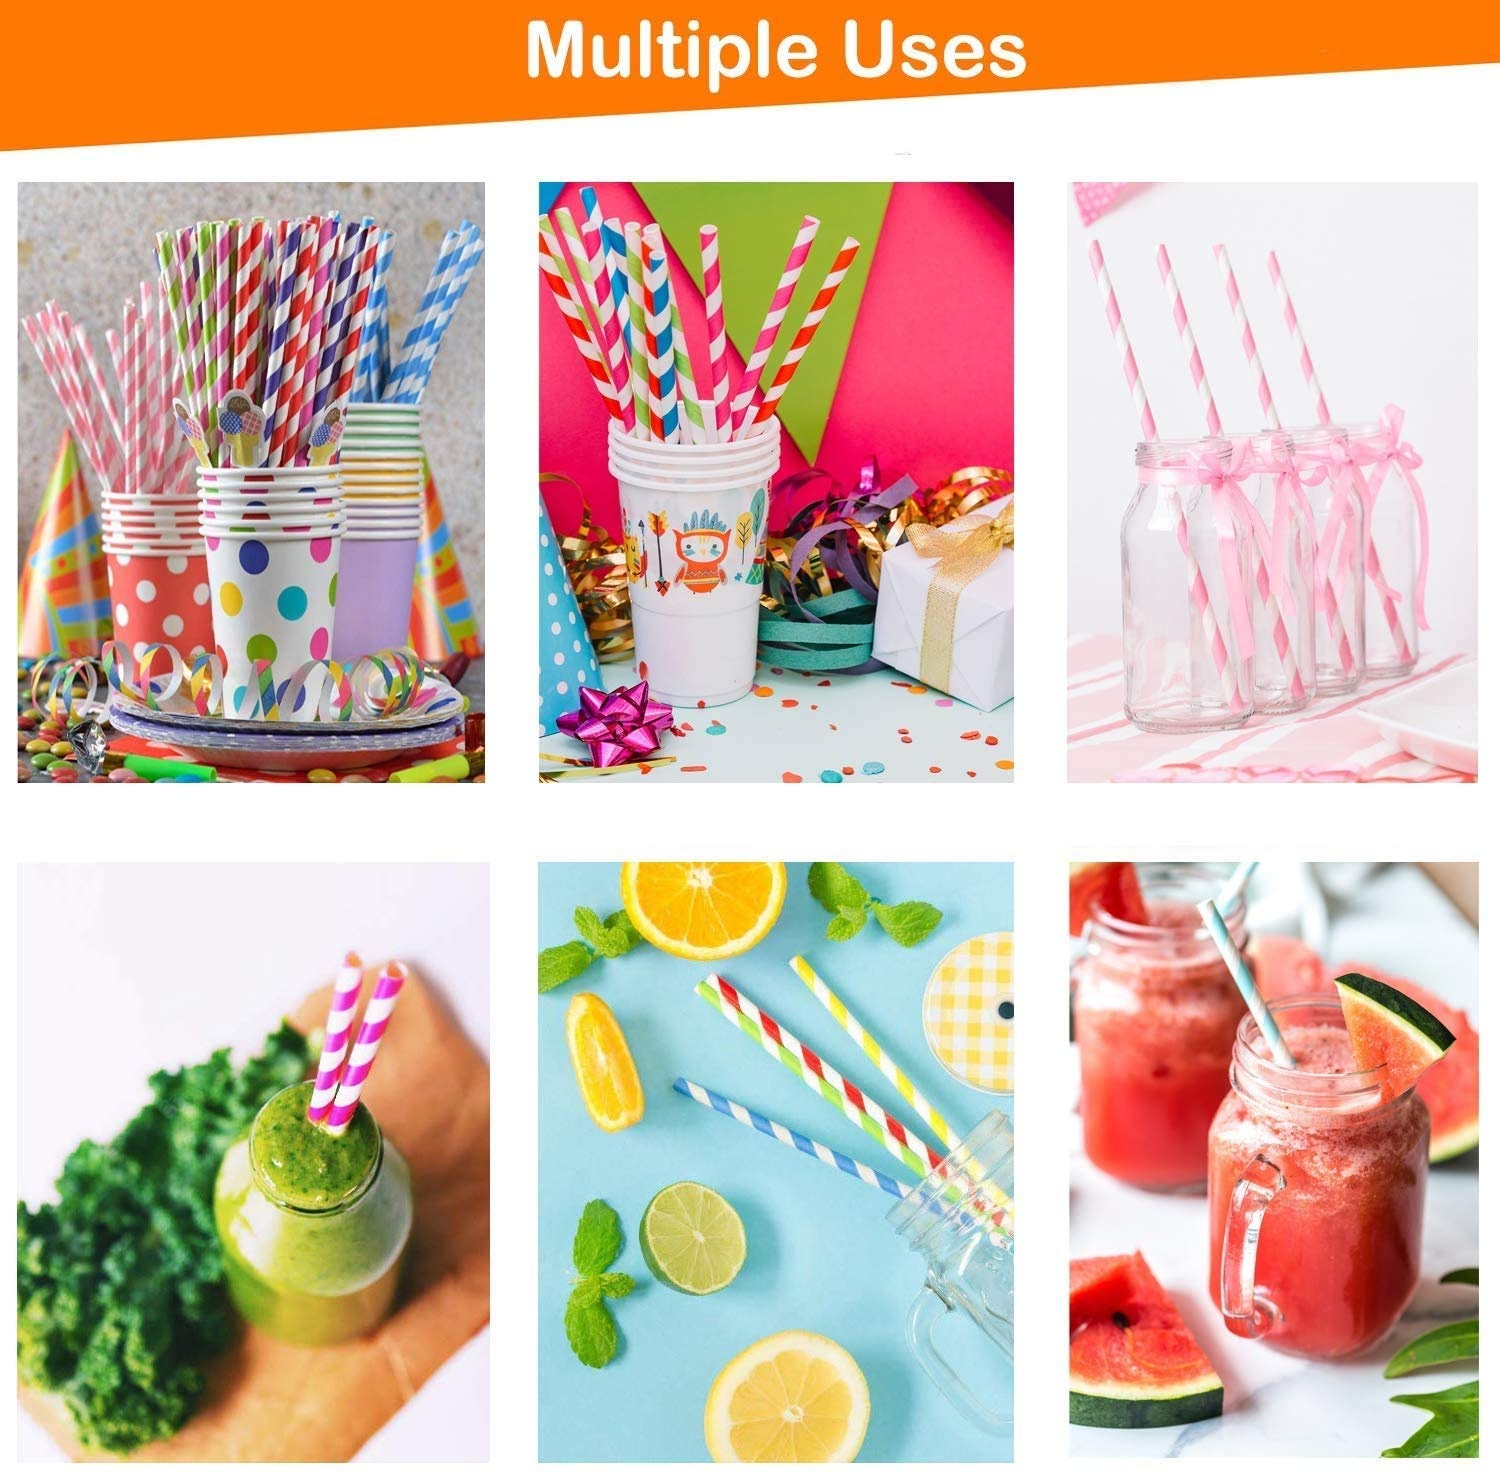
Home Paper Straws Durable & Eco-Friendly Colorful - Drinking Straws & Party Decoration Supplies, Adorable Solid Color Food Grade Paper Straws for Birthday, Wedding, Baby Shower Celebration (25 Pcs Set)
5519 Home Paper Straws Durable & Eco-Friendly Colorful - Drinking Straws & Party Decoration Supplies, Adorable Solid Color Food Grade Paper Straws for Birthday, Wedding, Baby Shower Celebration (25 Pcs Set) Description:- Durable compostable straws - say no to plastic waste. Our high quality biodegradable straws are similar to regular disposable types, but with the added benefit of being eco-friendly and healthy for drinking your daily juices and shakes. They will not disintegrate or get soggy. In order to stop the tons of plastic waste in our oceans, we must start using organic paper straws. BPA-free - made of 100% plant-based material, these veggie straws are sturdy and make the best substitute to plastic ones. These straws are produced under tight regulations with high-end paper and food-safe ink. Every part of the production is done with you and the planet earth in mind. Multicolor for parties and decor - there are multicolor straws. The rainbow striped design and premium quality of these beverage supplies are convenient and multi-functional. They are used for party decorations and party supplies, unicorn birthday parties, weddings, housewarming parties, graduation ceremonies bridal shower decorations, cute baby shower for boys and girls and other special occasions. Eco-friendly & Disposable Drinkware? Made of biodegradable environmental friendly materials and food safe ink, BPA FREE, FDA APPROVED. Decorate and enhance your birthday party, baby shower, wedding, holiday, anniversary or any upscale event. Decorate and enhance your birthday party, baby shower, wedding, holiday, anniversary or any upscale event. Great for arts and crafts, school projects, cakes and more. Our paper straws are capable of withstanding an extended amount of time in liquid and generates no taste in your shakes and smoothies. Dimension:- Volu. Weight (Gm) :- 42 Product Weight (Gm) :- 30 Ship Weight (Gm) :- 42 Length (Cm) :- 20 Breadth (Cm) :- 8 Height (Cm) :- 1
Brand: mekong24.in
Category: Arts & Entertainment > Party & Celebration > Party Supplies